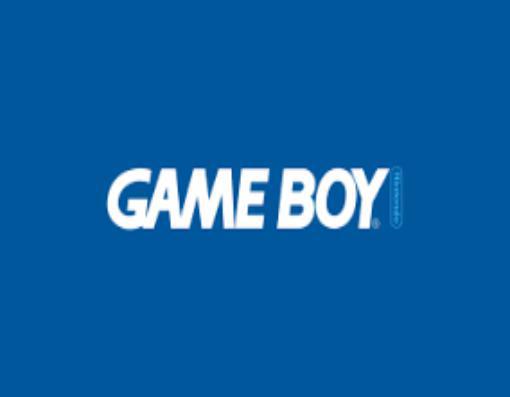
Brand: game boy
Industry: Electronic